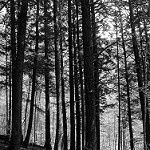
Label: B & W